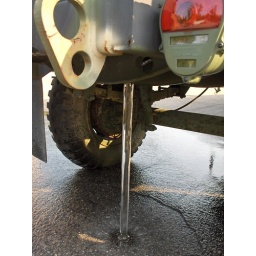
water coming out in a nice clear stream